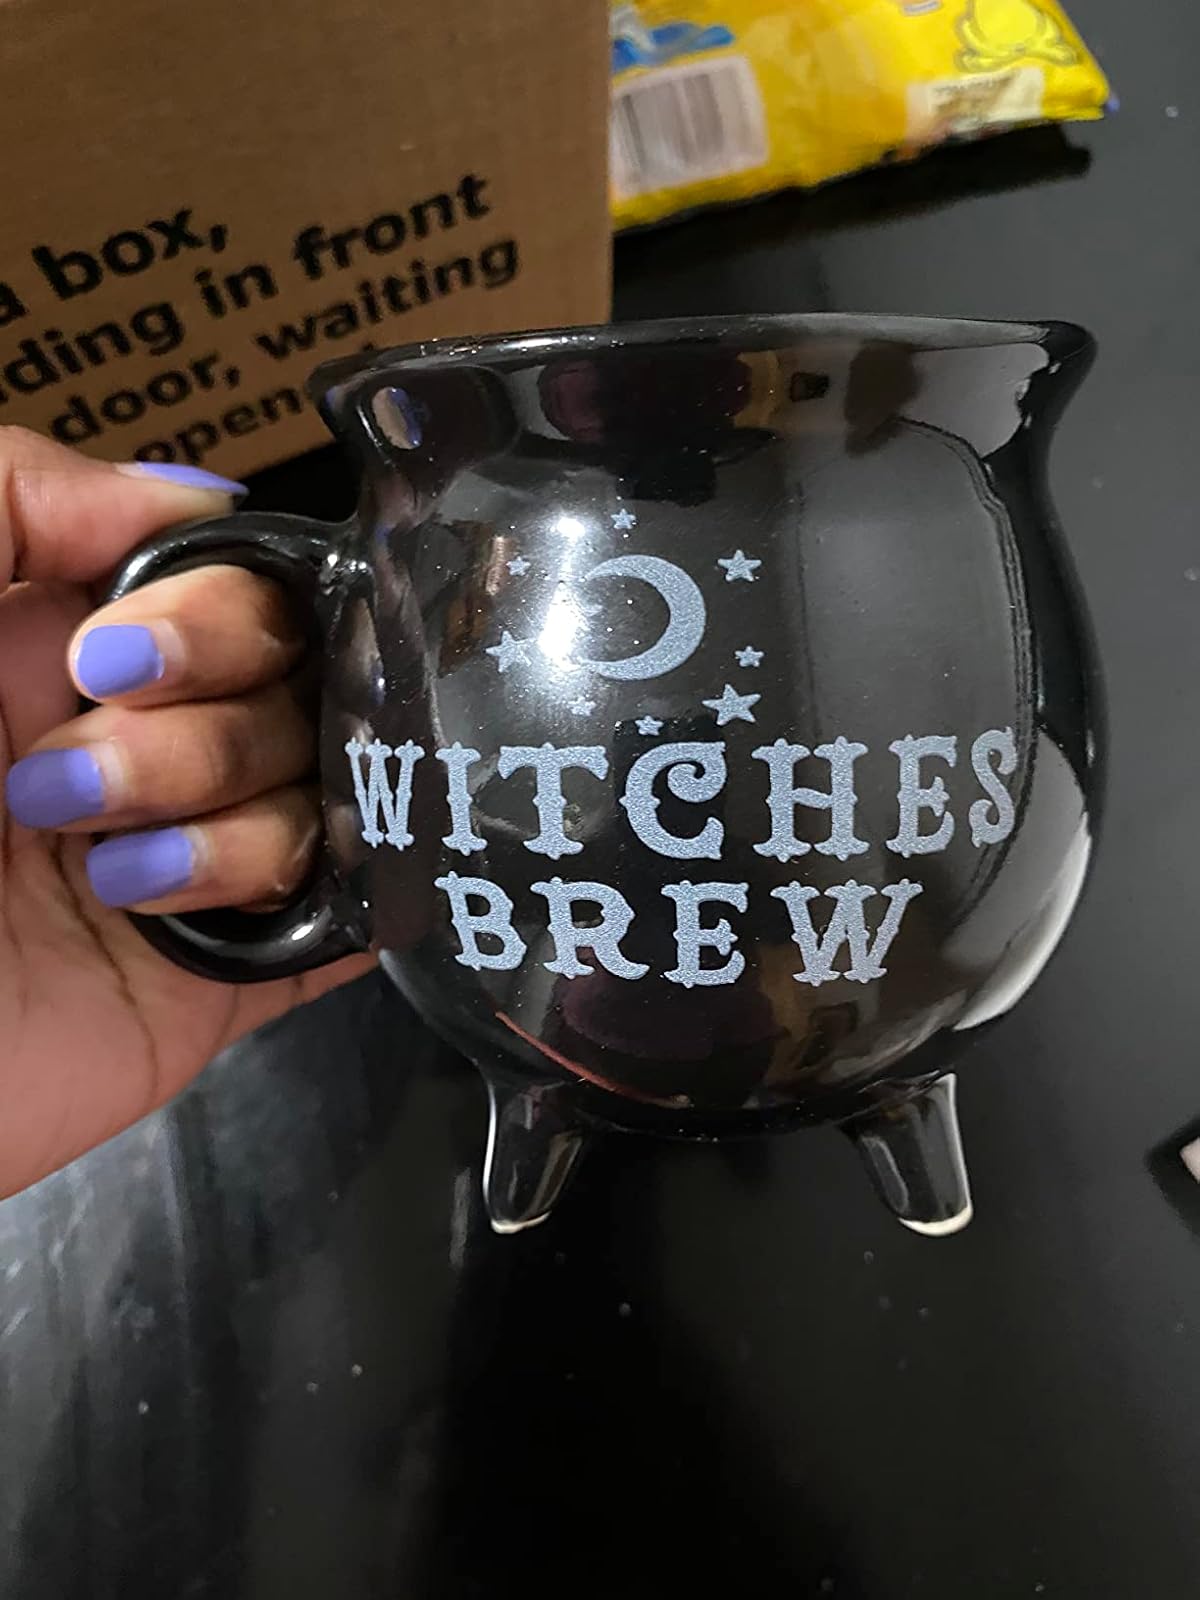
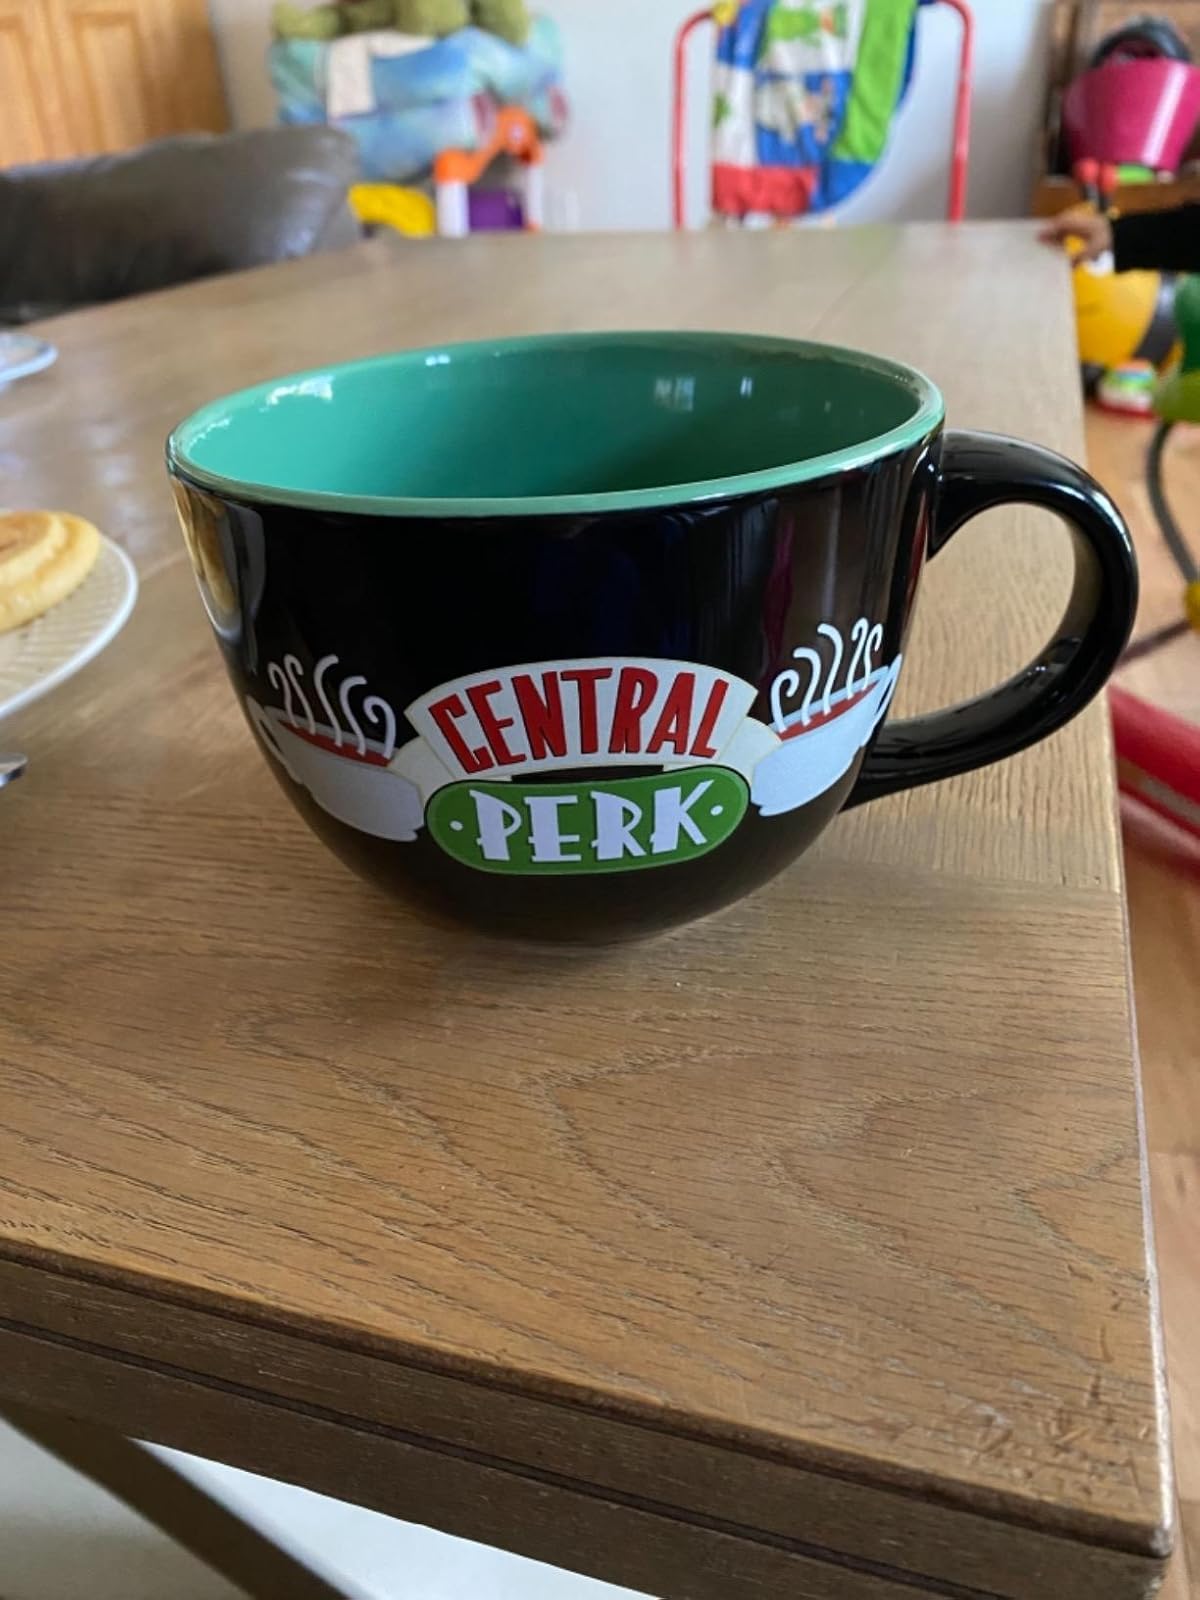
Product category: items_mug
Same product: no